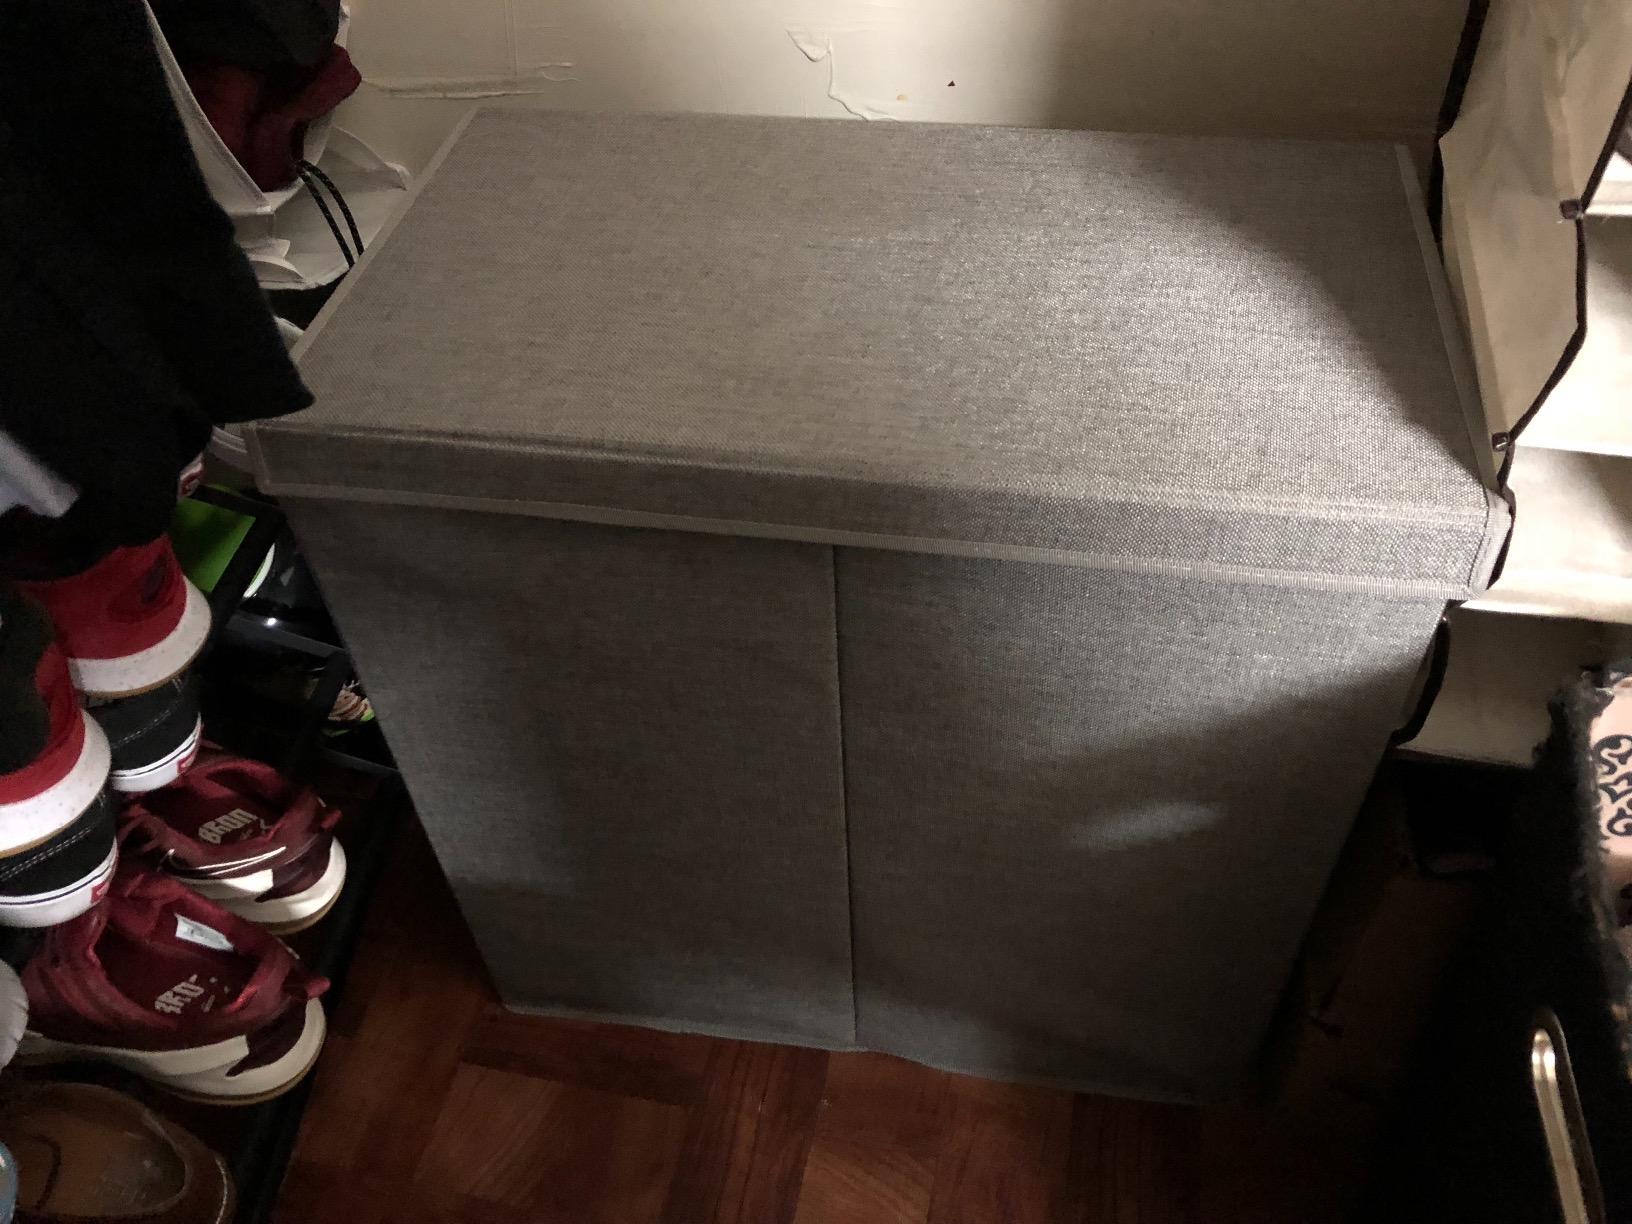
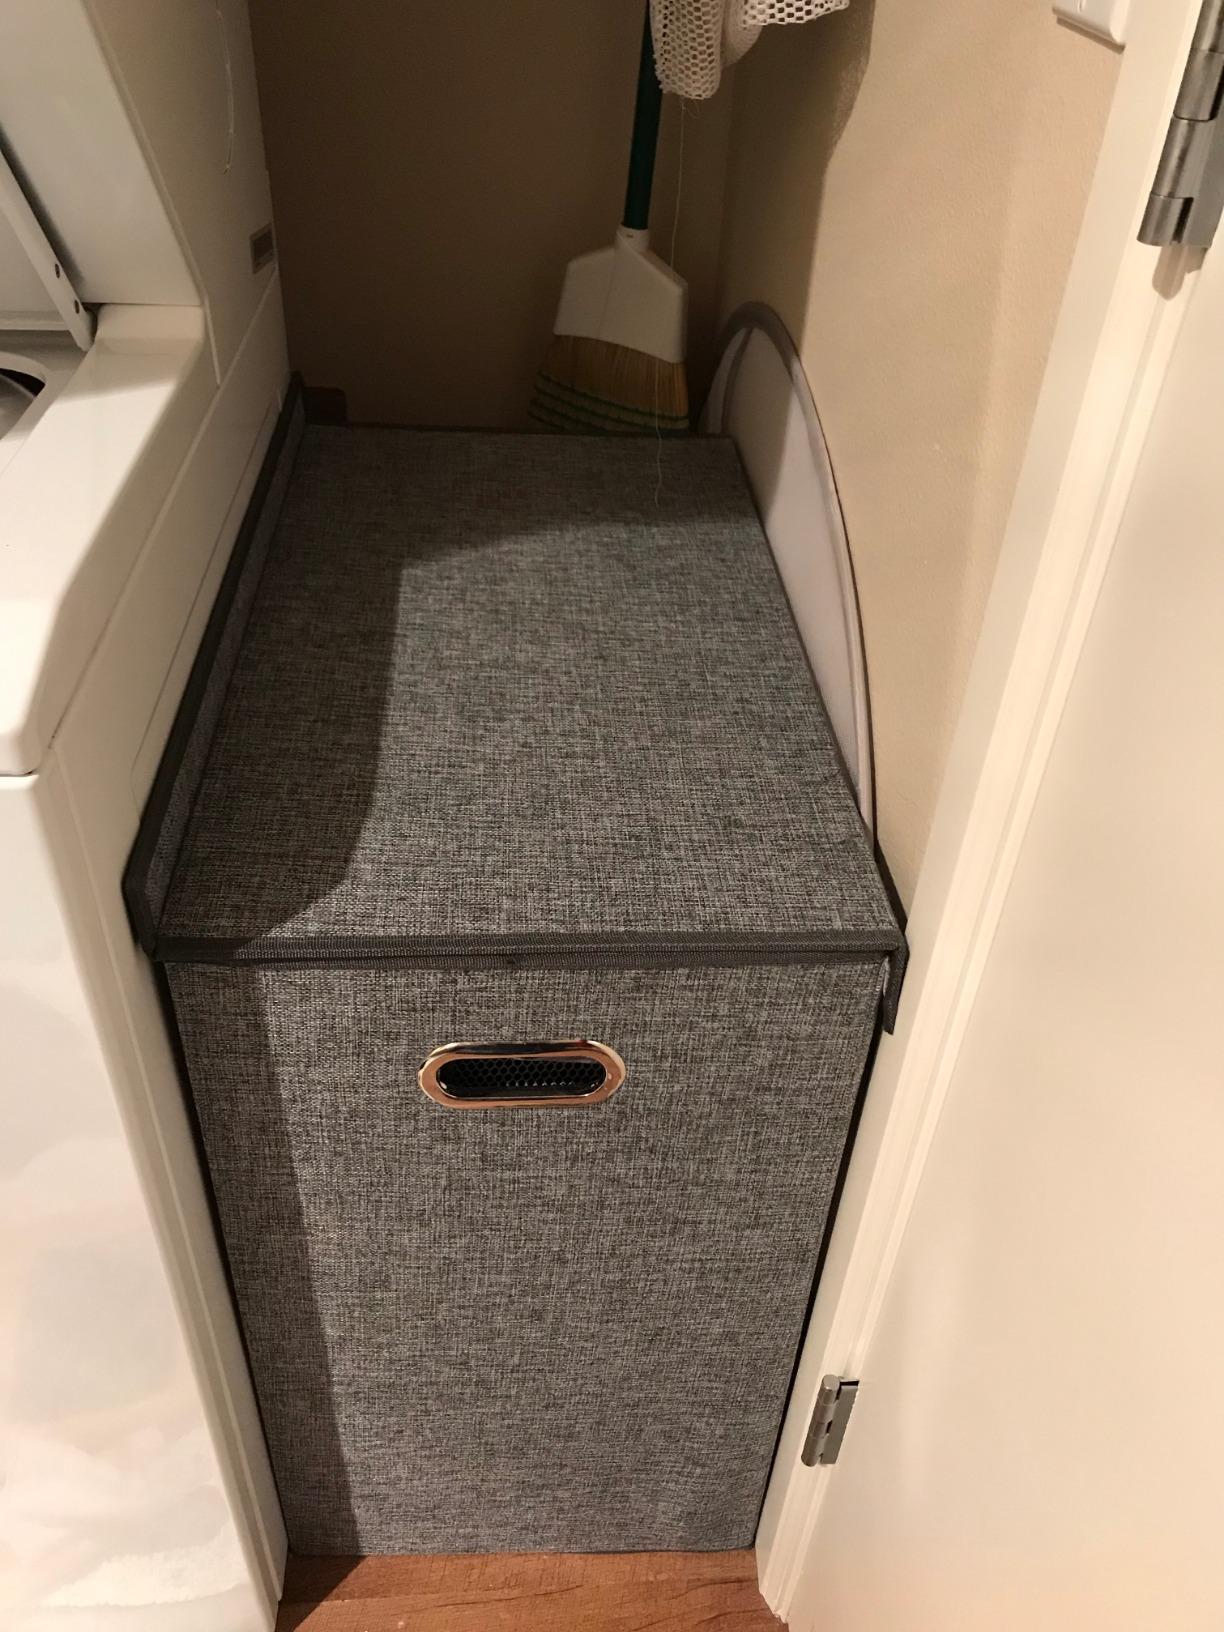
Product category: items_hamper
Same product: yes